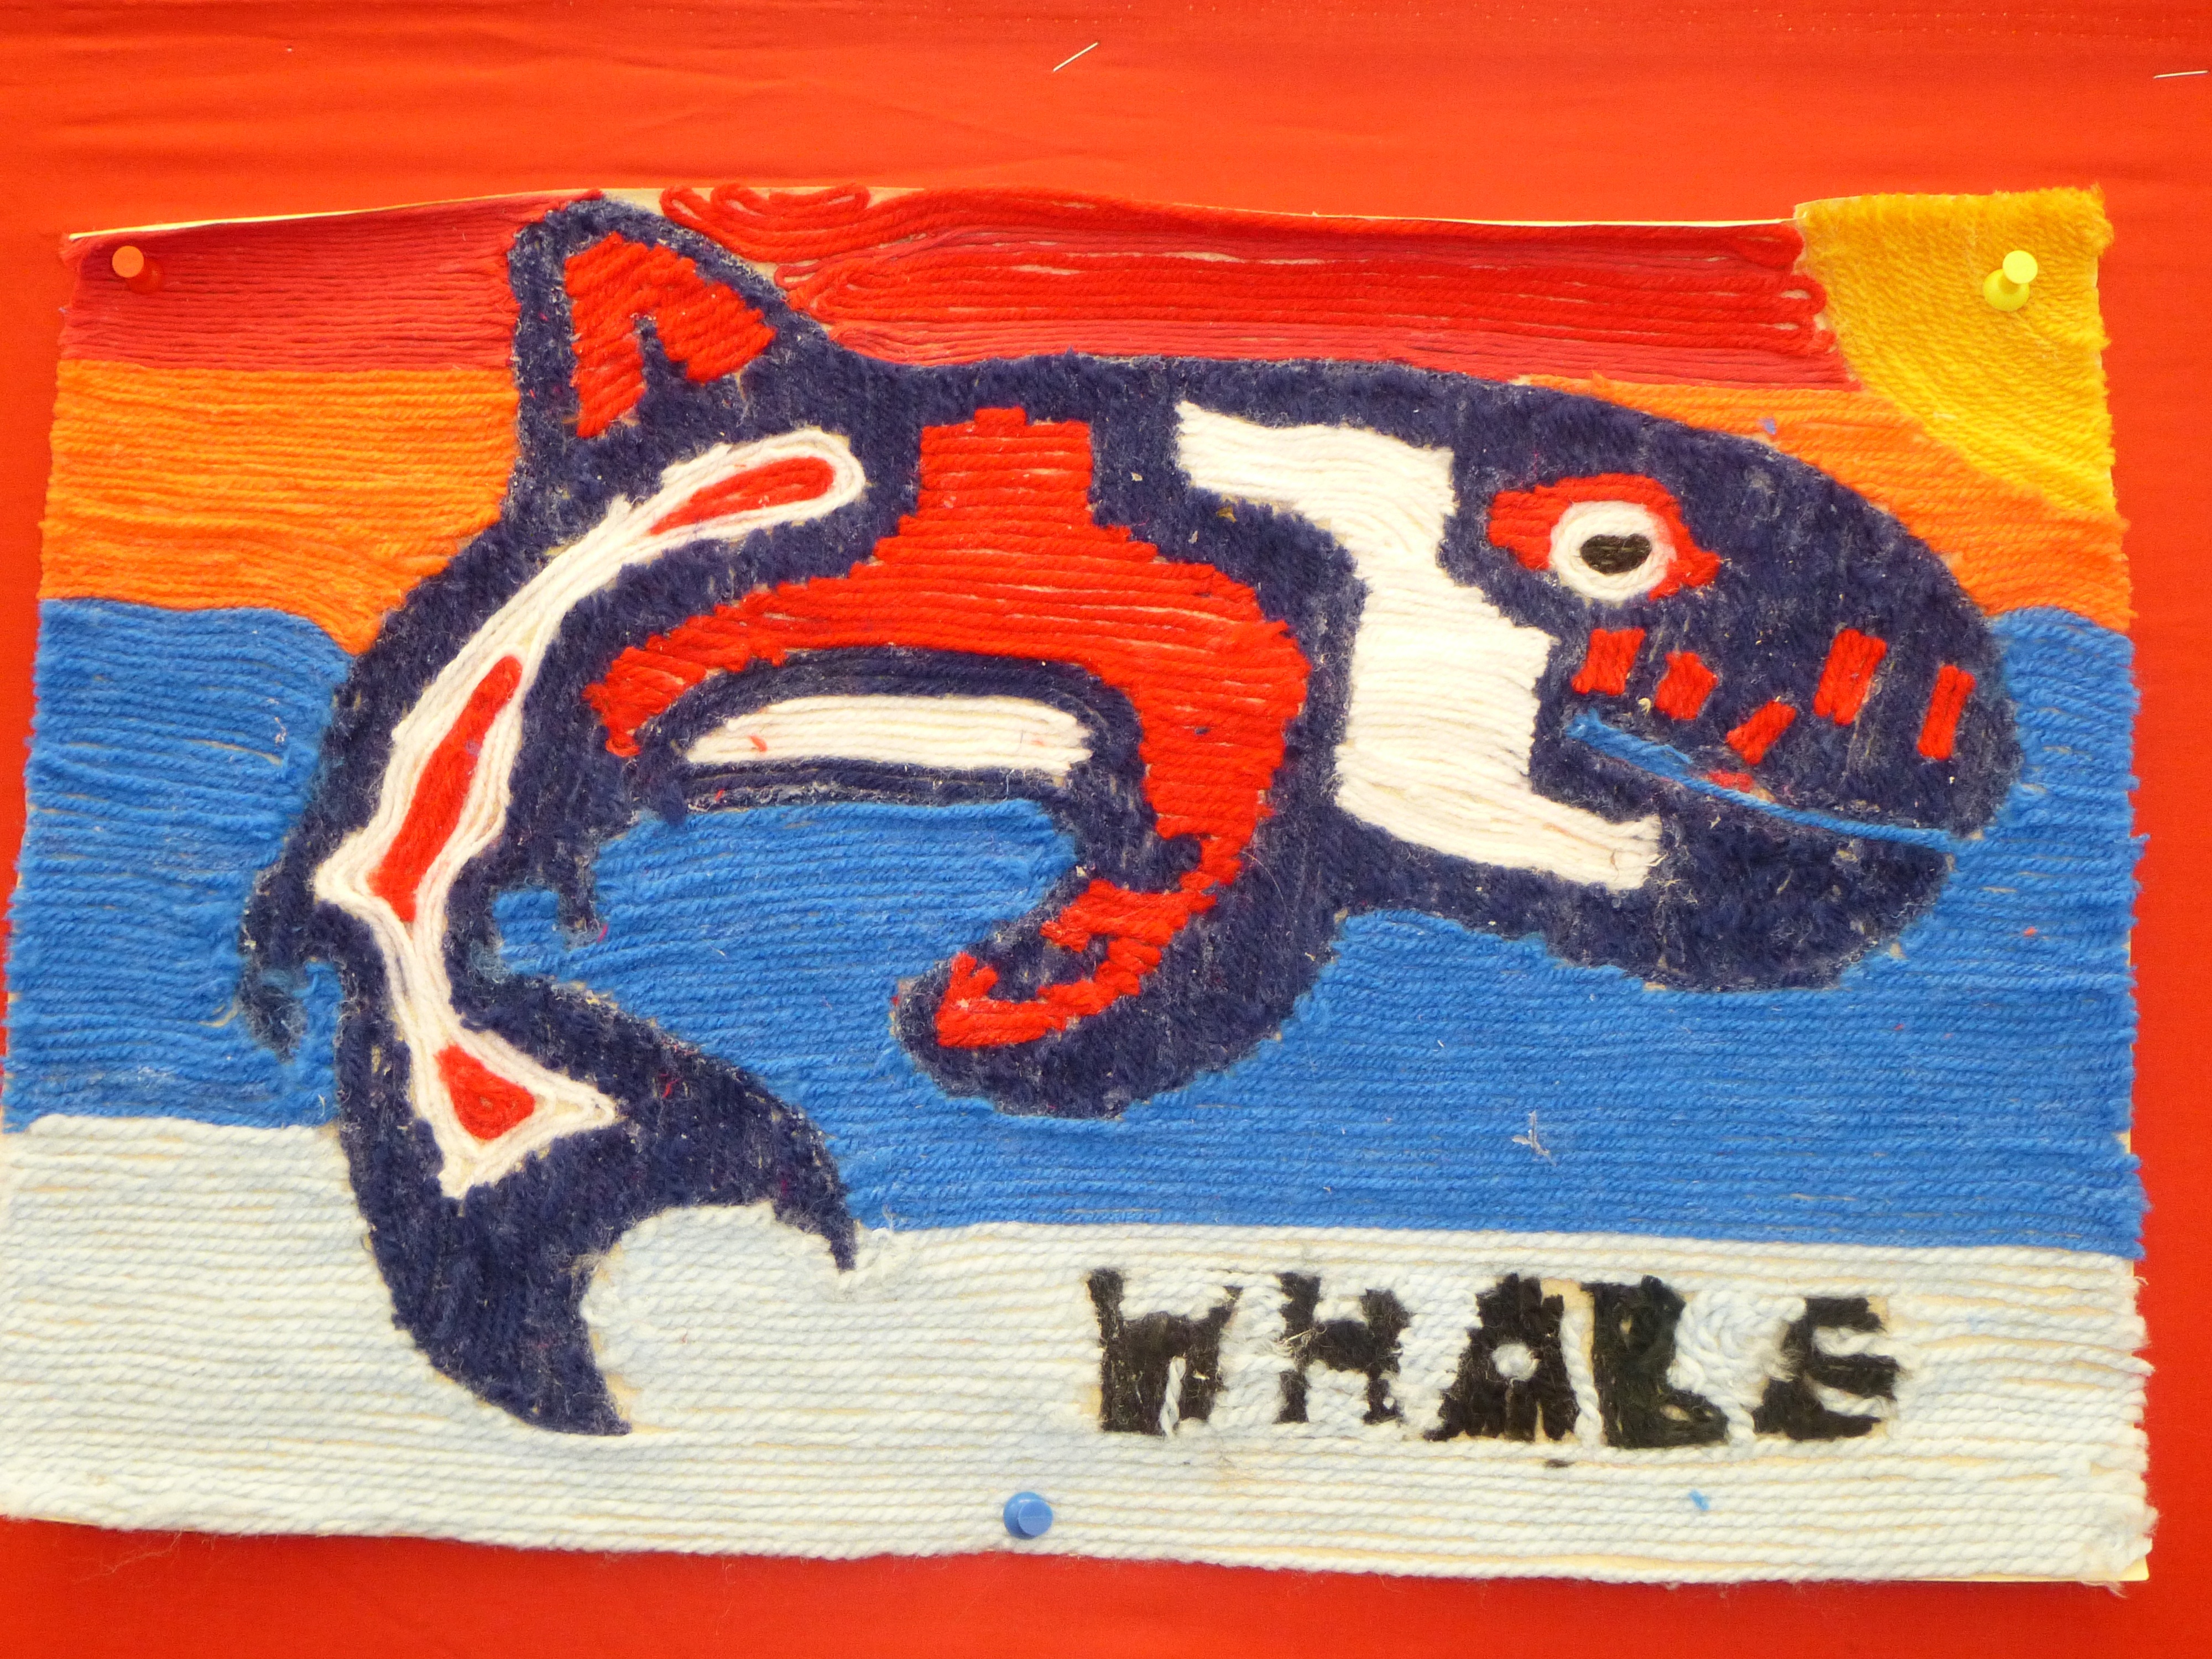
yarn, painting, art, illustration, picture, diy, whale, modern art, hand made, acrylic paint, first nations